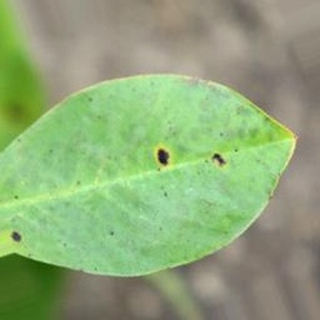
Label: groundnut_early_leaf_spot